C. Arlen Beam

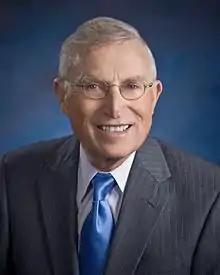

Clarence Arlen Beam (born January 14, 1930) is an inactive Senior United States circuit judge of the United States Court of Appeals for the Eighth Circuit and a former United States District Judge of the United States District Court for the District of Nebraska.